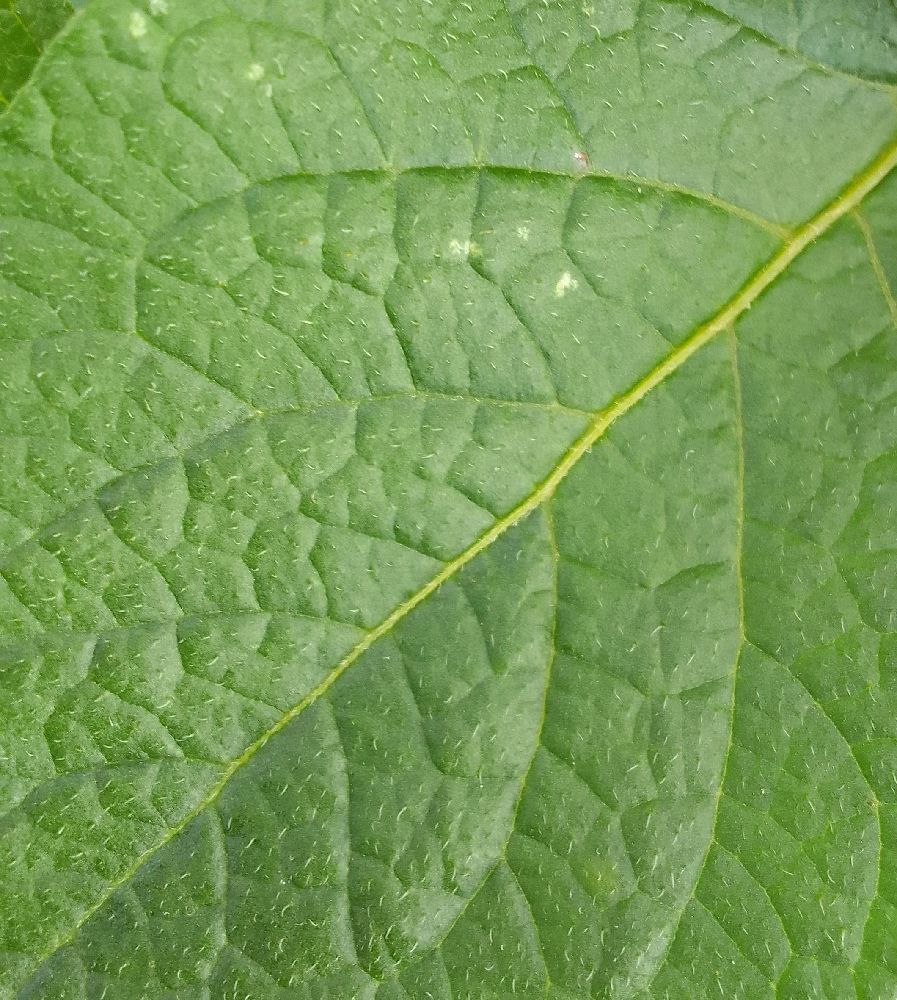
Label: Healthy